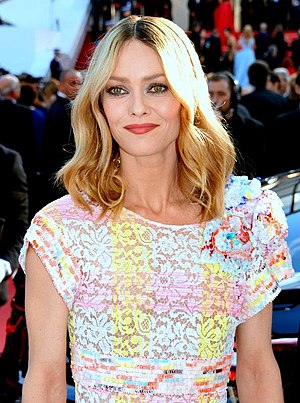
Vanessa Paradis
Vanessa Chantal Paradis er en fransk sanger, skuespiller og fotomodel. Hun har levet i et forhold med Johnny Depp, men de gik fra hinanden i 2012. Sammen har de to børn, Jack og Lilly Rose. Som sanger er hun bedst kendt for hitsene Joe Le Taxi og Be My Baby.